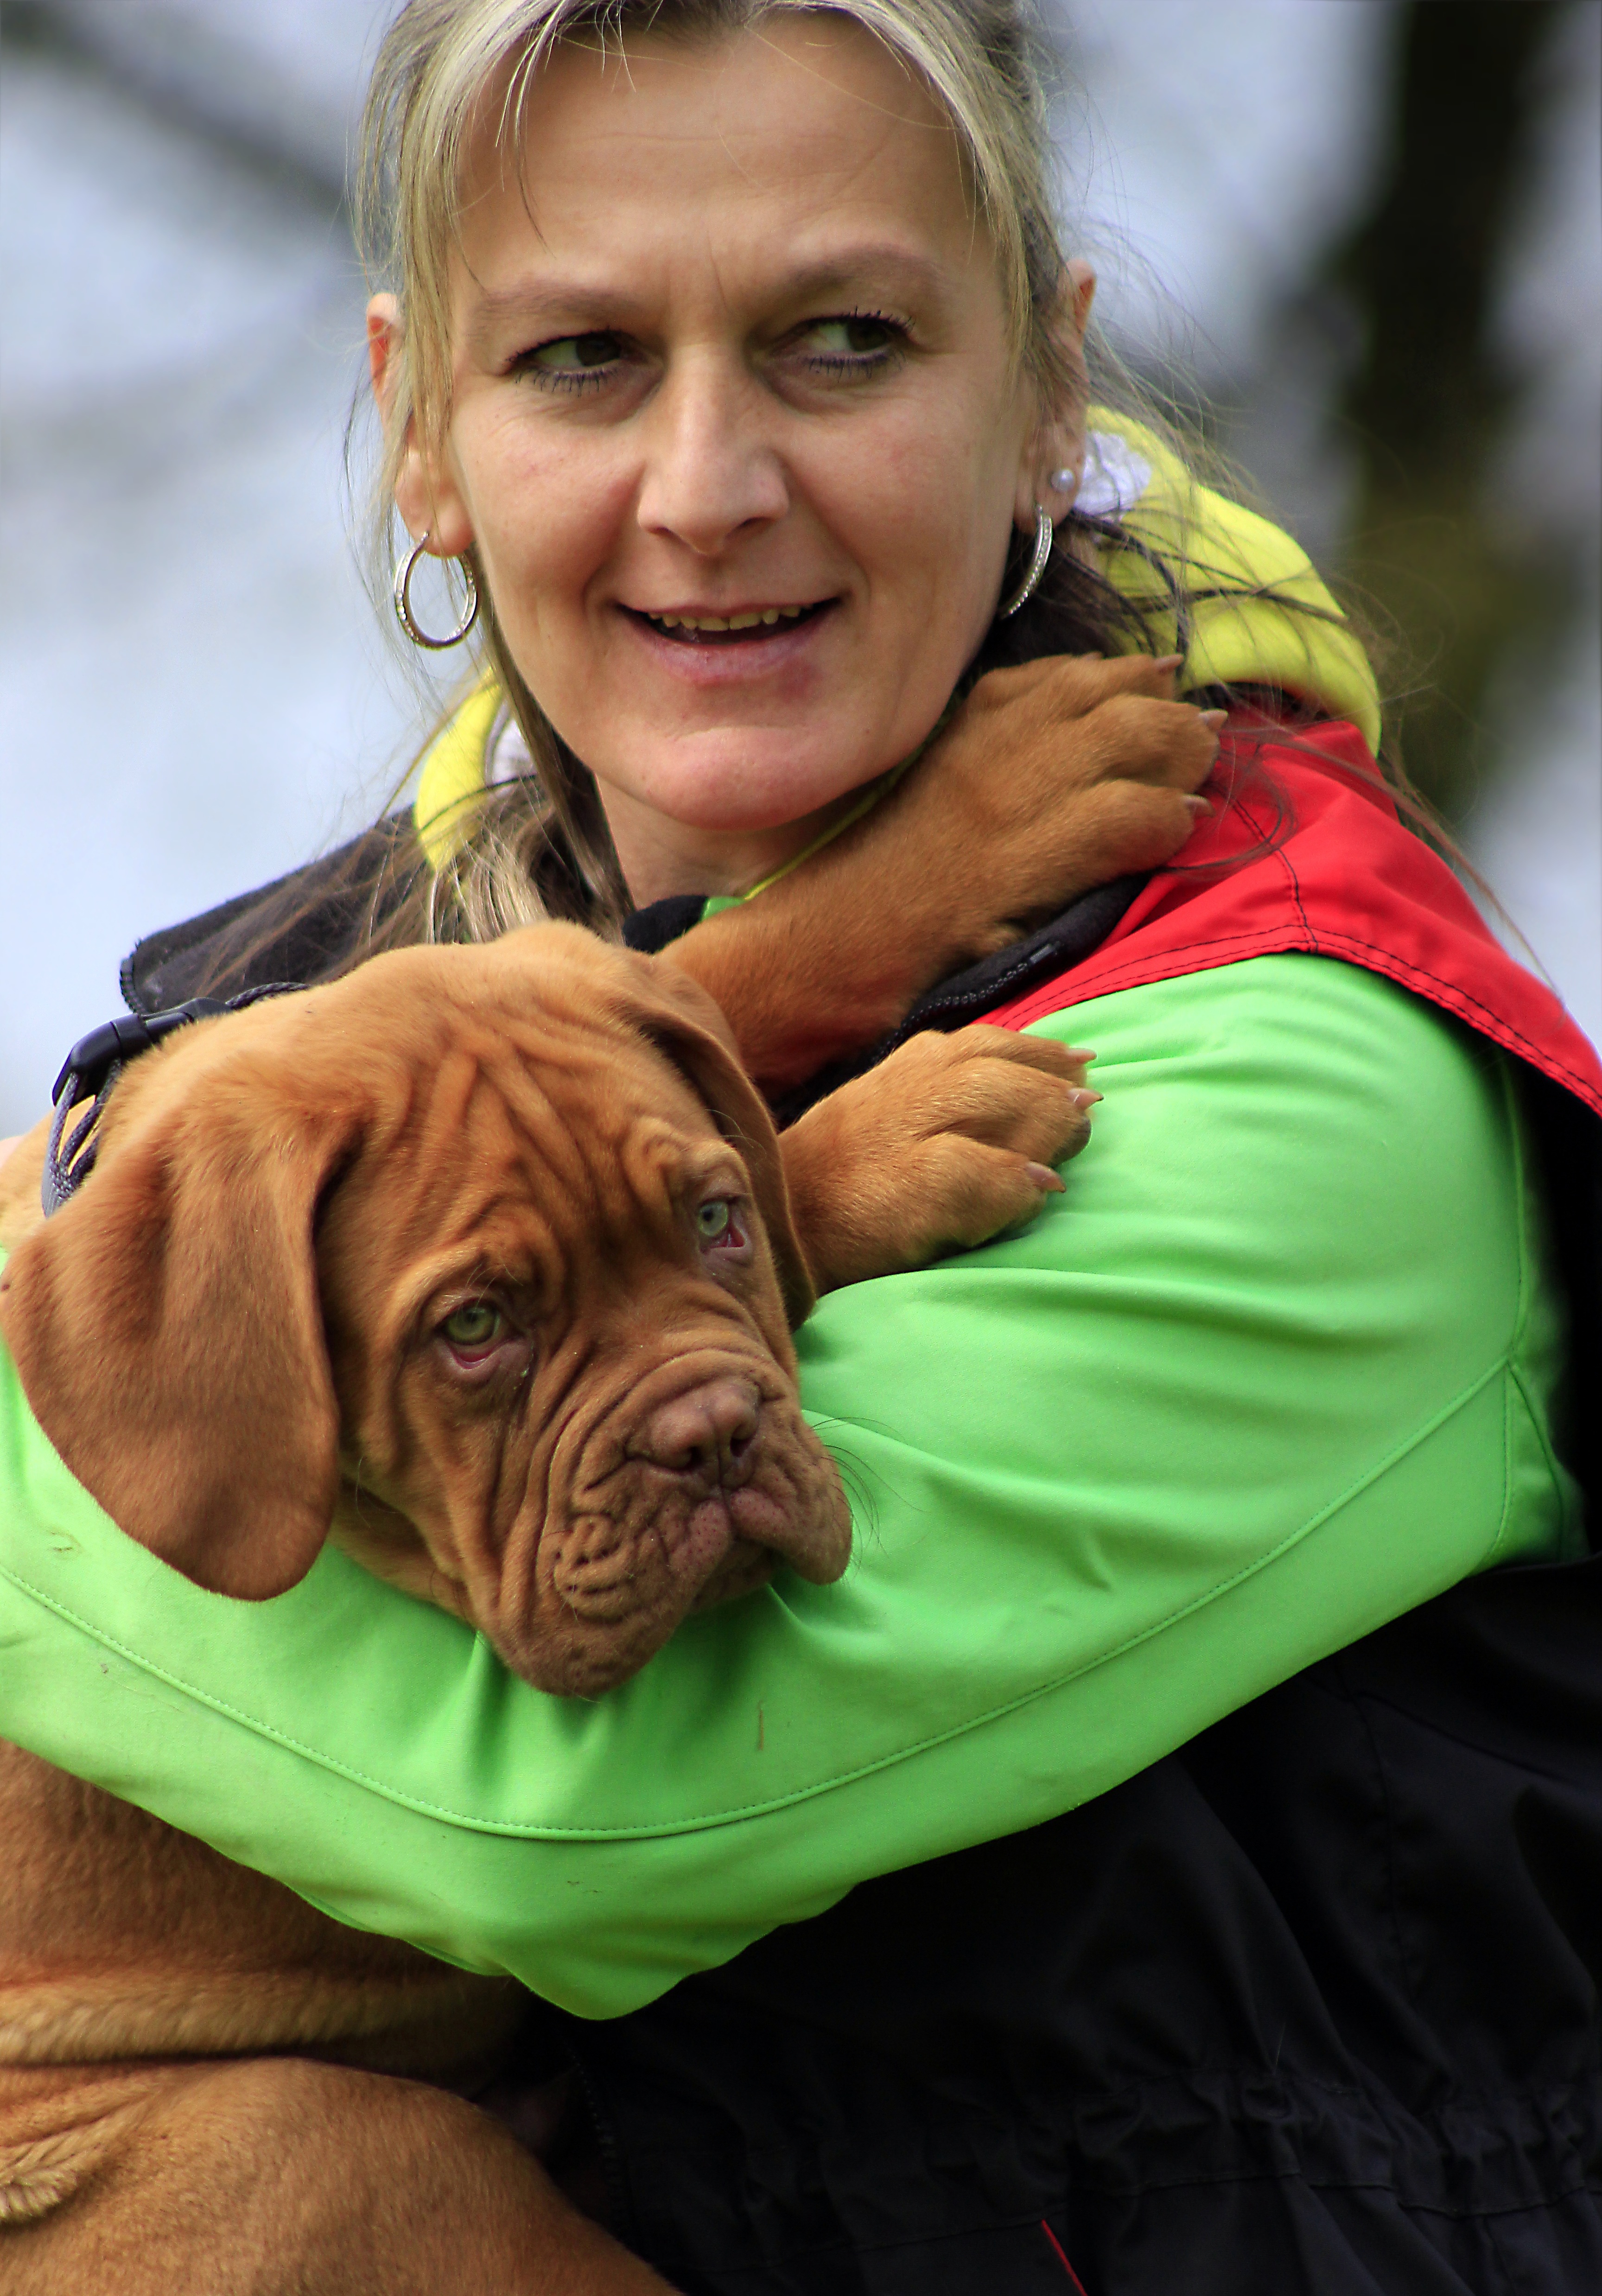
nature, grass, puppy, dog, animal, cute, canine, summer, pet, young, park, brown, mammal, outdoors, sunny, de, french, head, funny, bordeaux, breed, purebred, mastiff, dogue, dogue de bordeaux, dog like mammal